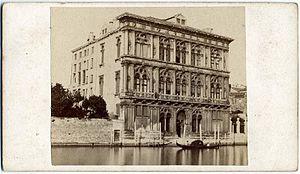
Carlo Naya, de son vrai nom Carlo Naja est un photographe italien du XIXᵉ siècle, qui compte parmi les pionniers de la photographie en Italie.